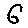
Label: 6